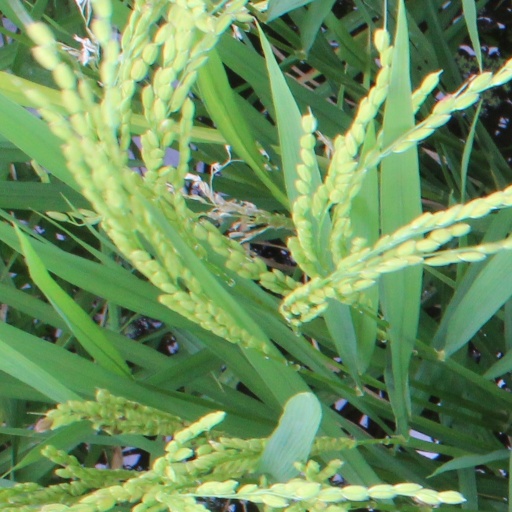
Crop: rice